Le Corsaire

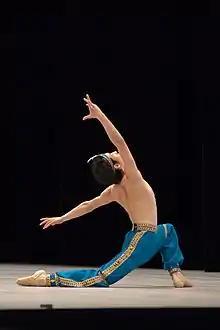
Variation of Le Corsaire at the Prix de Lausanne 2010.

Slave girls are among the goods for sale. Corsairs (pirates) arrive with their leader, Conrad. Watching the scene from a balcony is a young woman, Medora, the ward of the bazaar owner, Lankendem. She fashions a coded message into a bouquet of flowers, which she throws to Conrad. Later, when Medora and Lankendem go to the square, she and Conrad exchange loving glances.